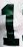
Number: 1